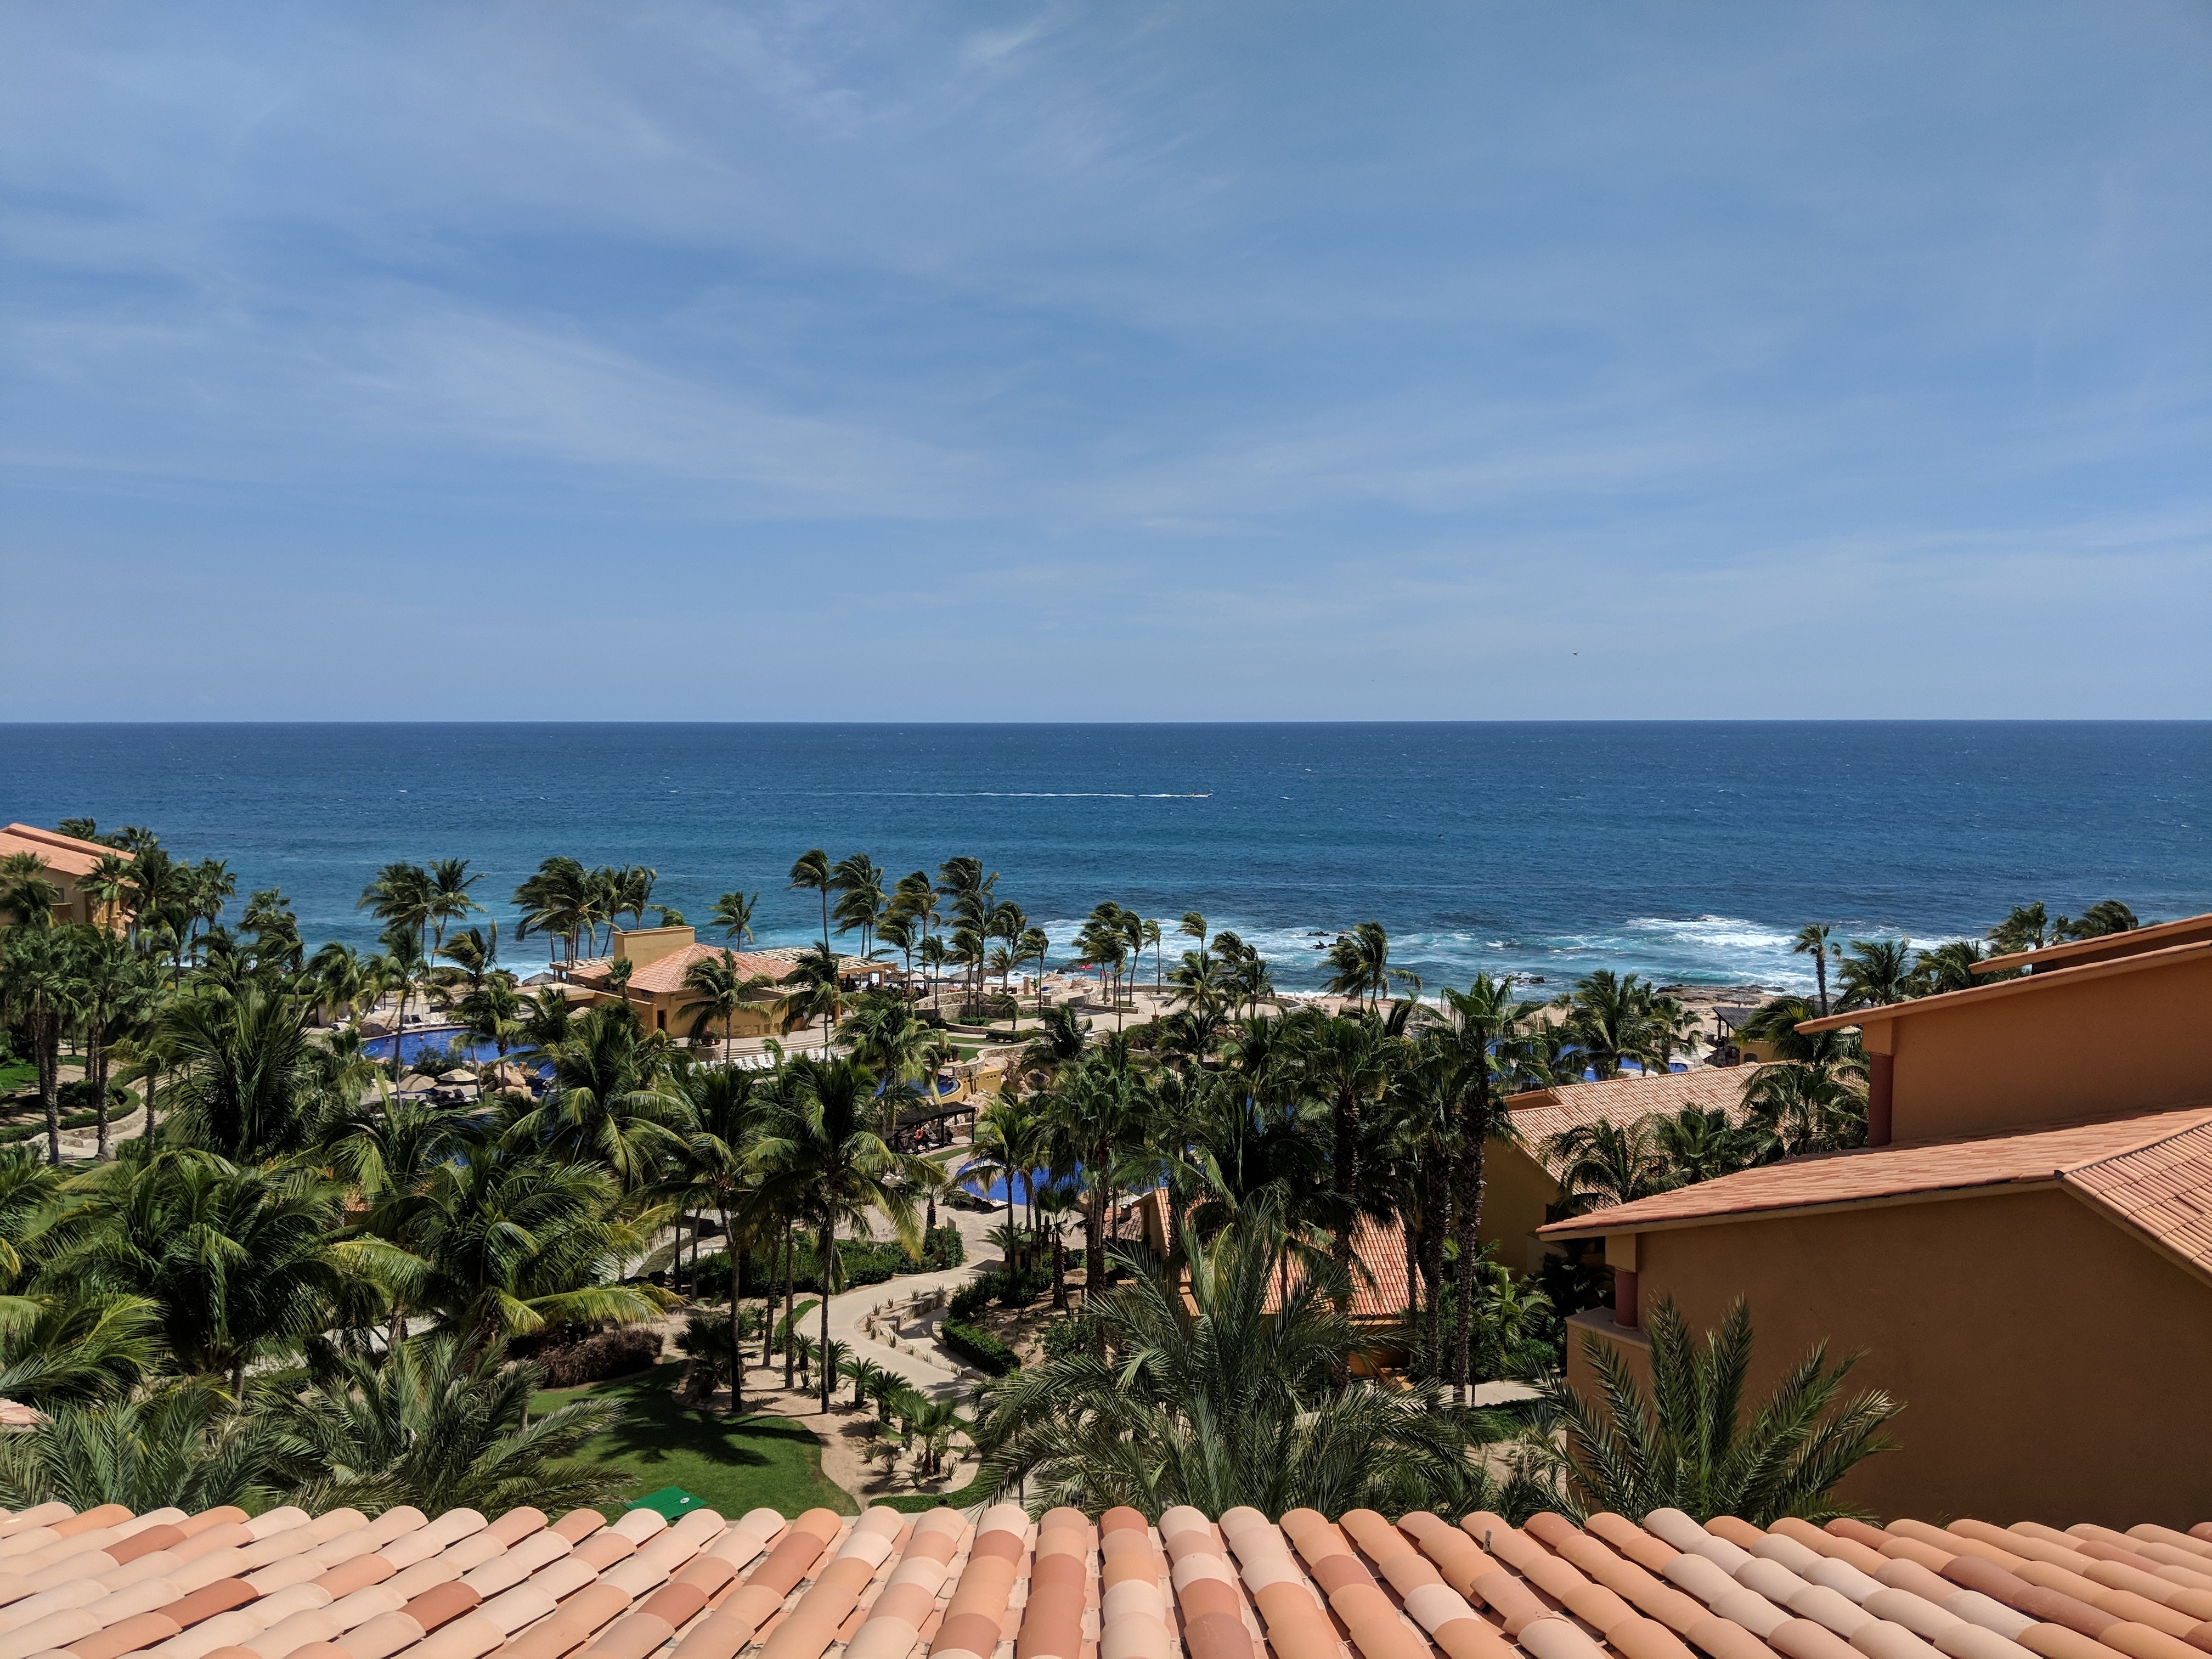
property, sky, sea, vacation, azure, horizon, ocean, real estate, resort, coast, shore, building, beach, apartment, tree, house, bay, coastal and oceanic landforms, roof, balcony, tourism, estate, floor, villa, palm tree, swimming pool